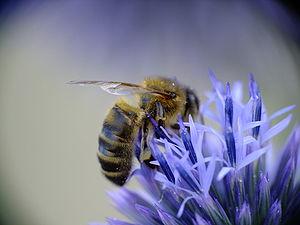
Apis milifera
Un bioindicateur, s'orthographiant aussi bio-indicateur, est un indicateur constitué par une espèce végétale, fongique ou animale ou par un groupe d'espèces ou groupement végétal dont la présence ou l'état renseigne sur certaines caractéristiques écologiques de l'environnement ou sur l'incidence de certaines pratiques.